Question: Please indicate a possible affordance area of the bottle that can be used for holding
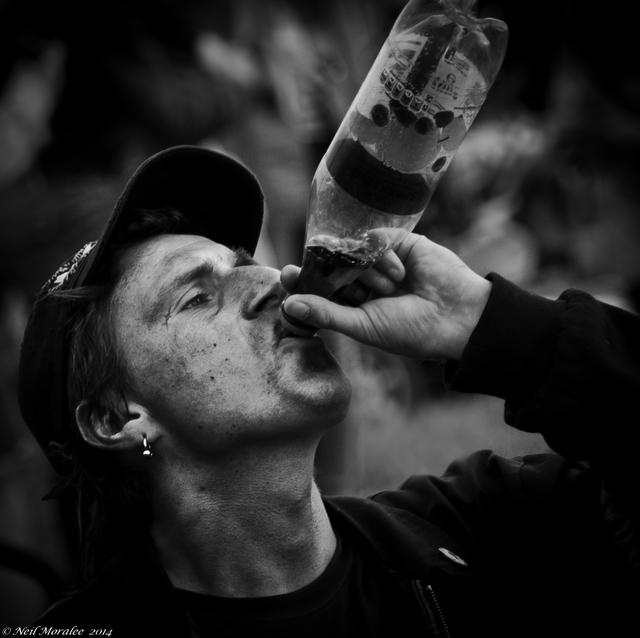
Answer: [271.5, 0.5, 513.5, 348.5]